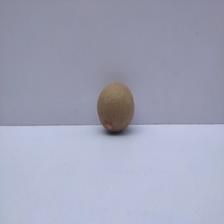
Size: Small